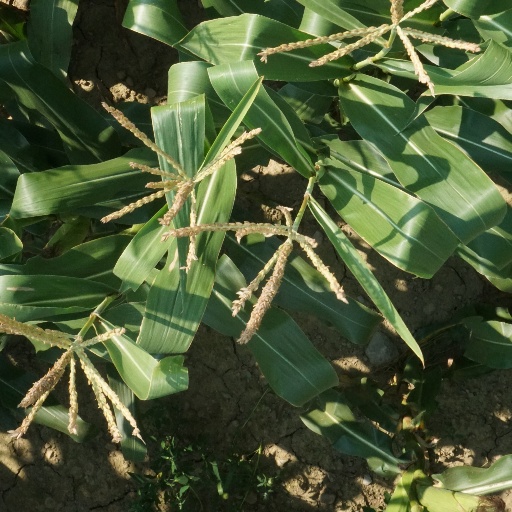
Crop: maize; corn